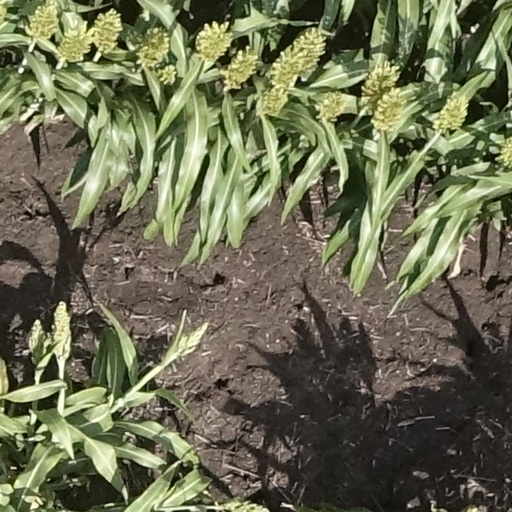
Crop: sorghum